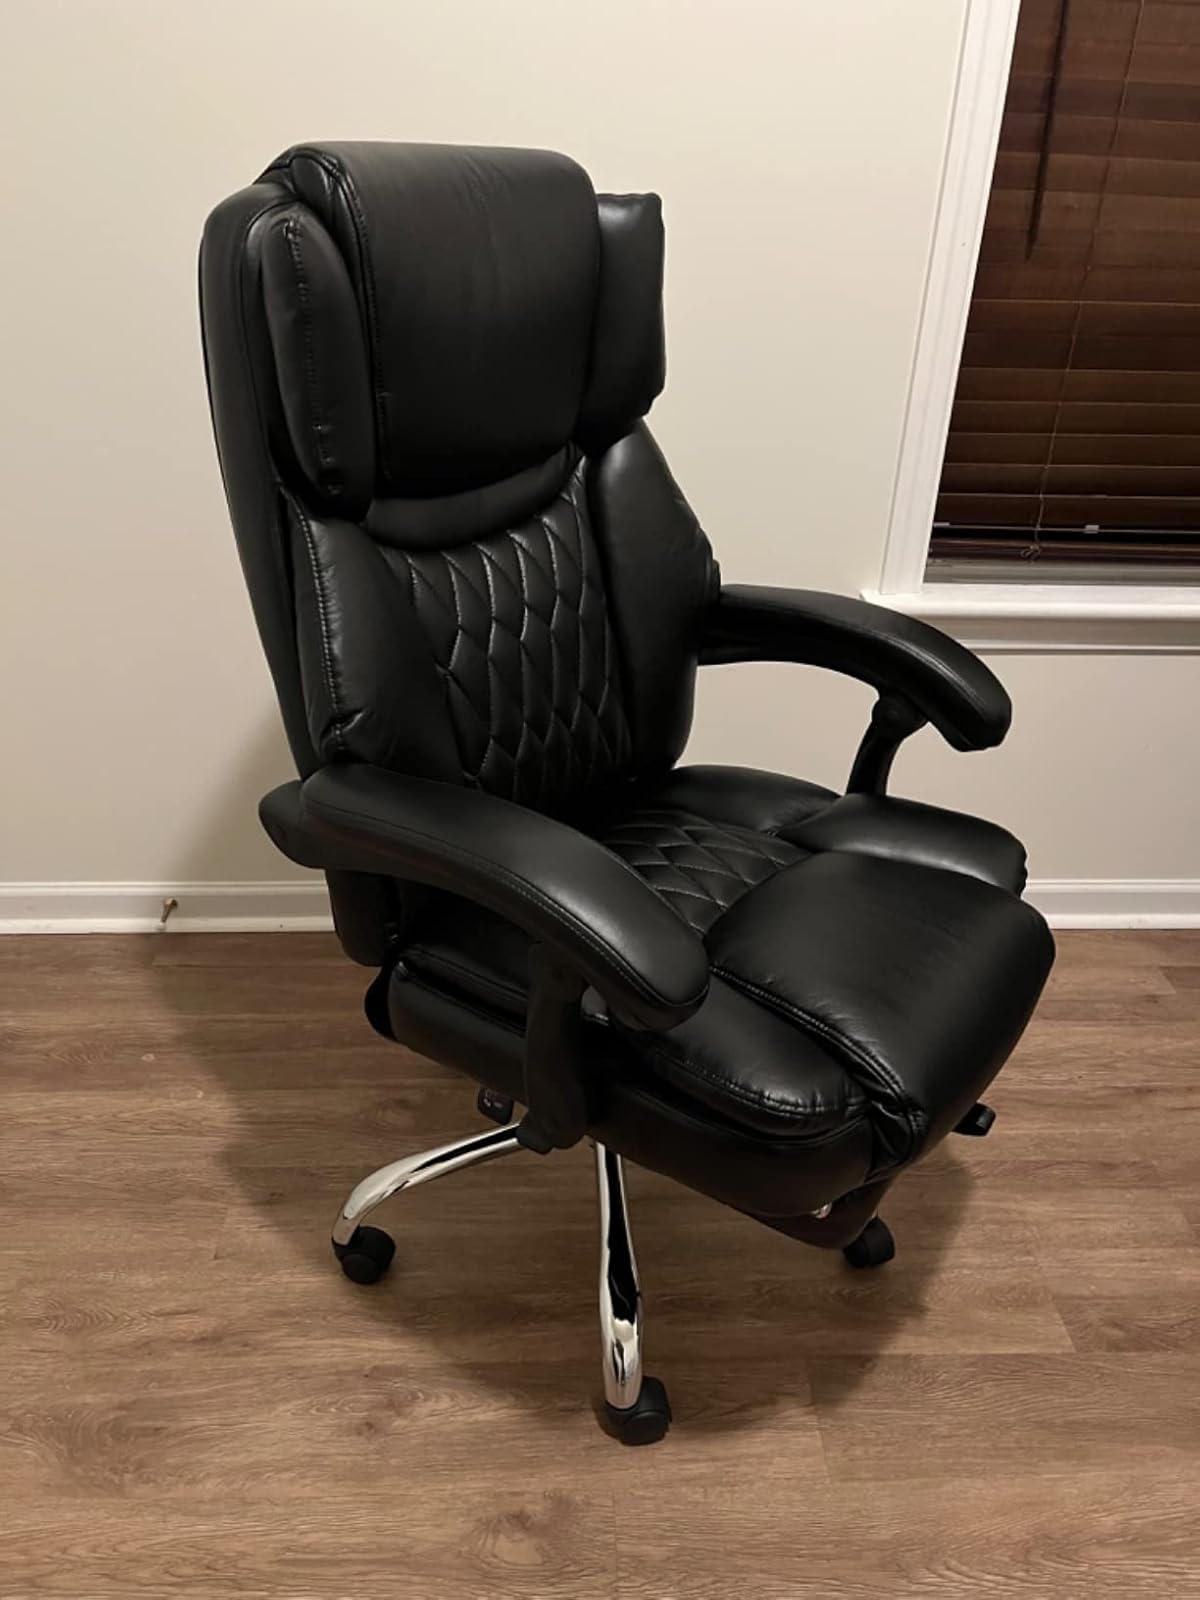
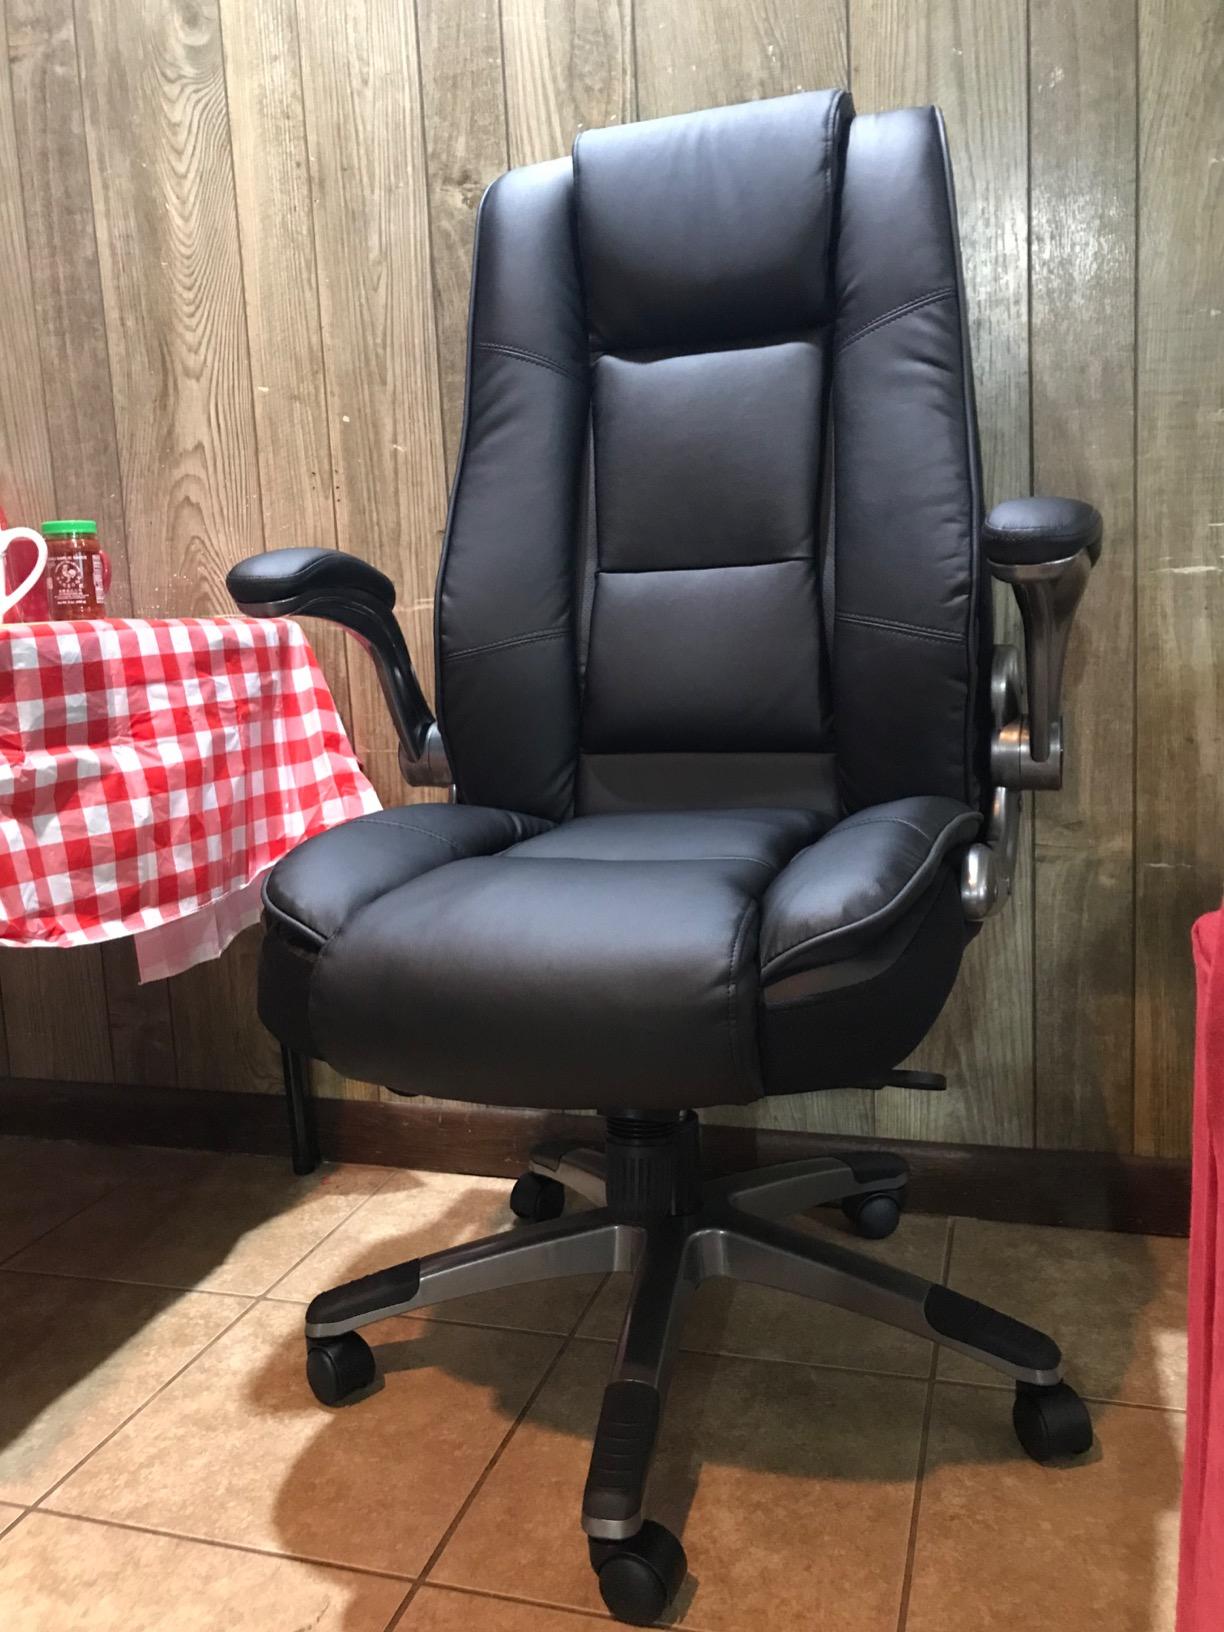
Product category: items_chair
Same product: no